Fruitas Shakers

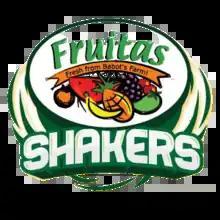
Fruitas Shakers logo

The Fruitas Shakers are the team in the PBA D-League for two conferences in 2012 PBA D-League Aspirant's Cup and 2013 PBA D-League Foundation Cup. They are affiliated with Talk 'N Text Tropang Texters in PBA. Their coach is Nash Racela and most of their players are coming from San Beda College.